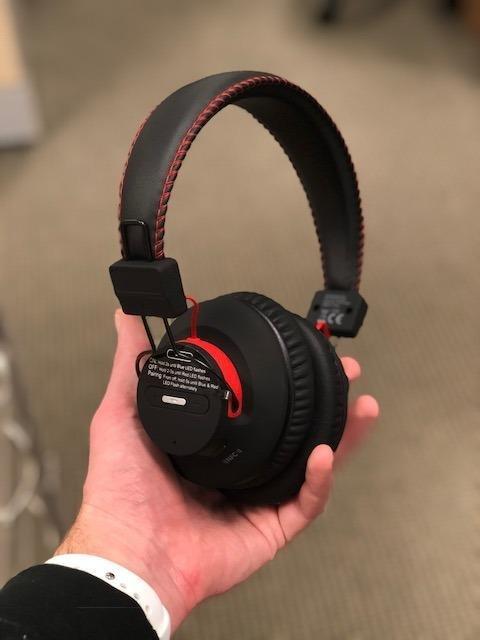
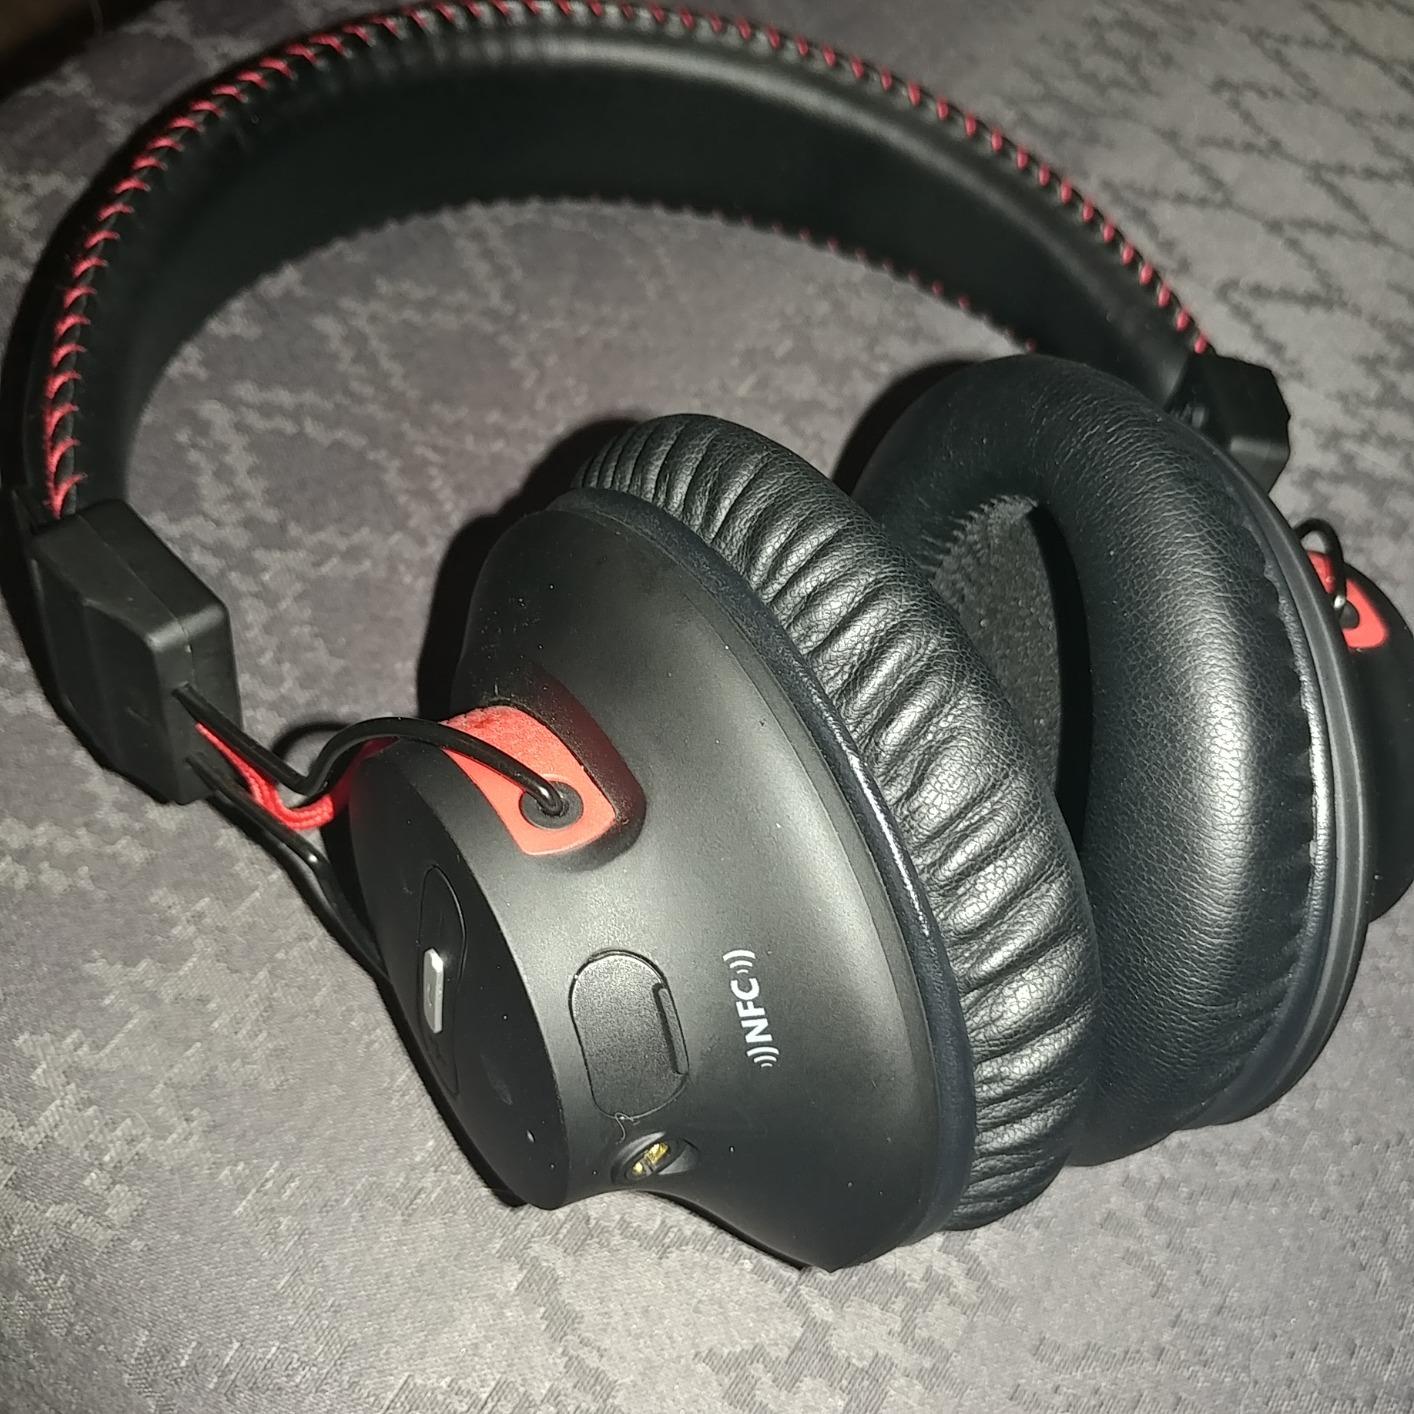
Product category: headphones
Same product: yes